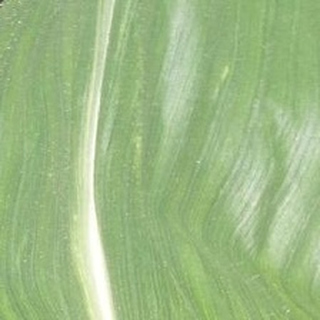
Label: healthy_corn